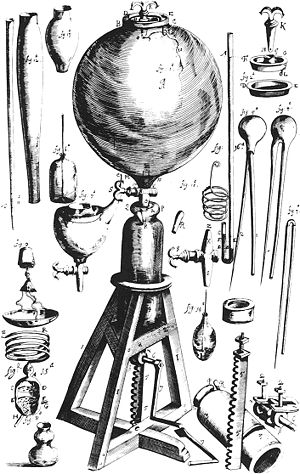
Robert Boyle / Gerning som forsker
Boyle's luftpumpe.
Robert Boyle var en irsk-engelsk filosof, kemiker og fysiker. Han er mest kendt for at have fremsat Boyles lov. Selvom hans kemiske forskning havde rod i alkymien, regnes han ofte for den første moderne kemiker.